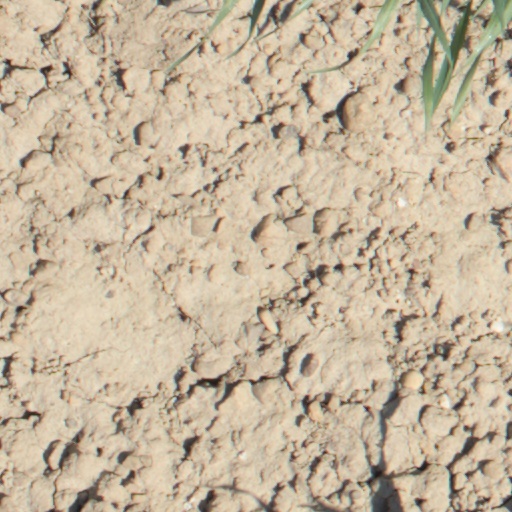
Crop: wheat